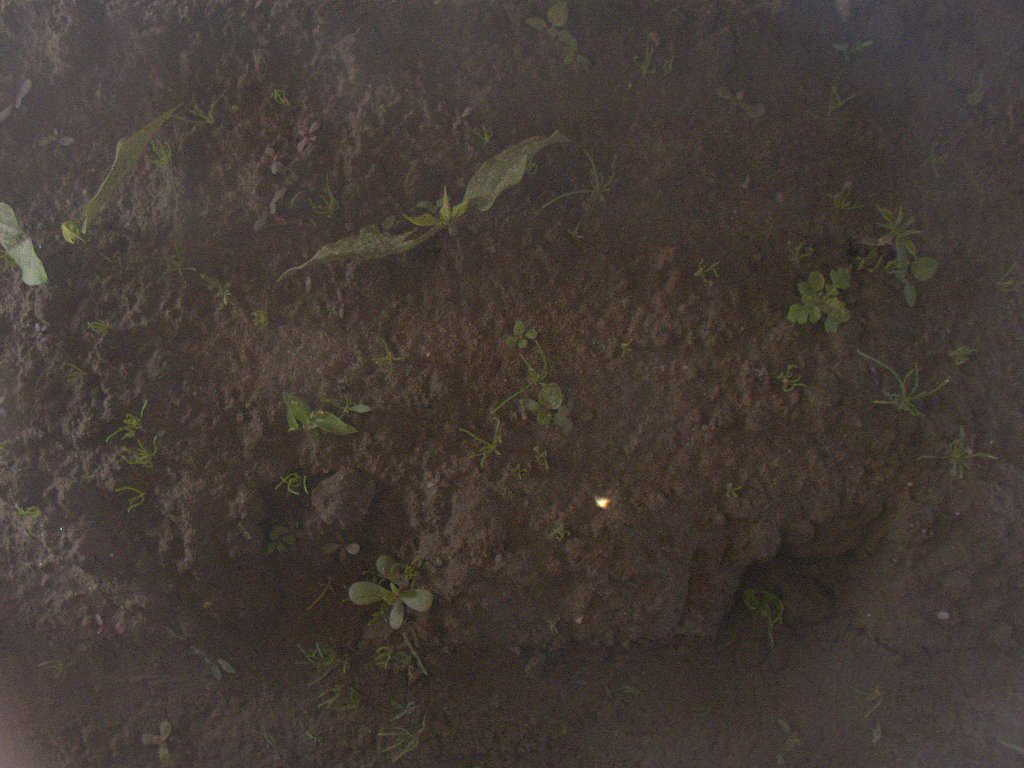
Crop: bean
Objects: bean, stem_bean, bean, stem_bean